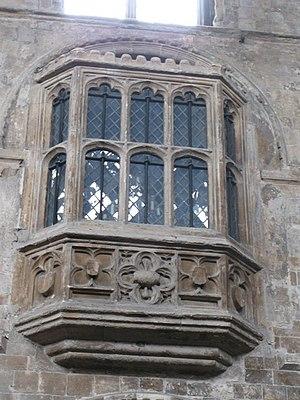
Un oriel est une fenêtre en encorbellement aménagée sur un ou plusieurs niveaux d'une façade. Quand l'oriel est fermé par une porte intérieure, on parle de « balcon-serre ».